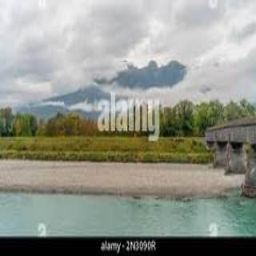
Old Rhine Bridge